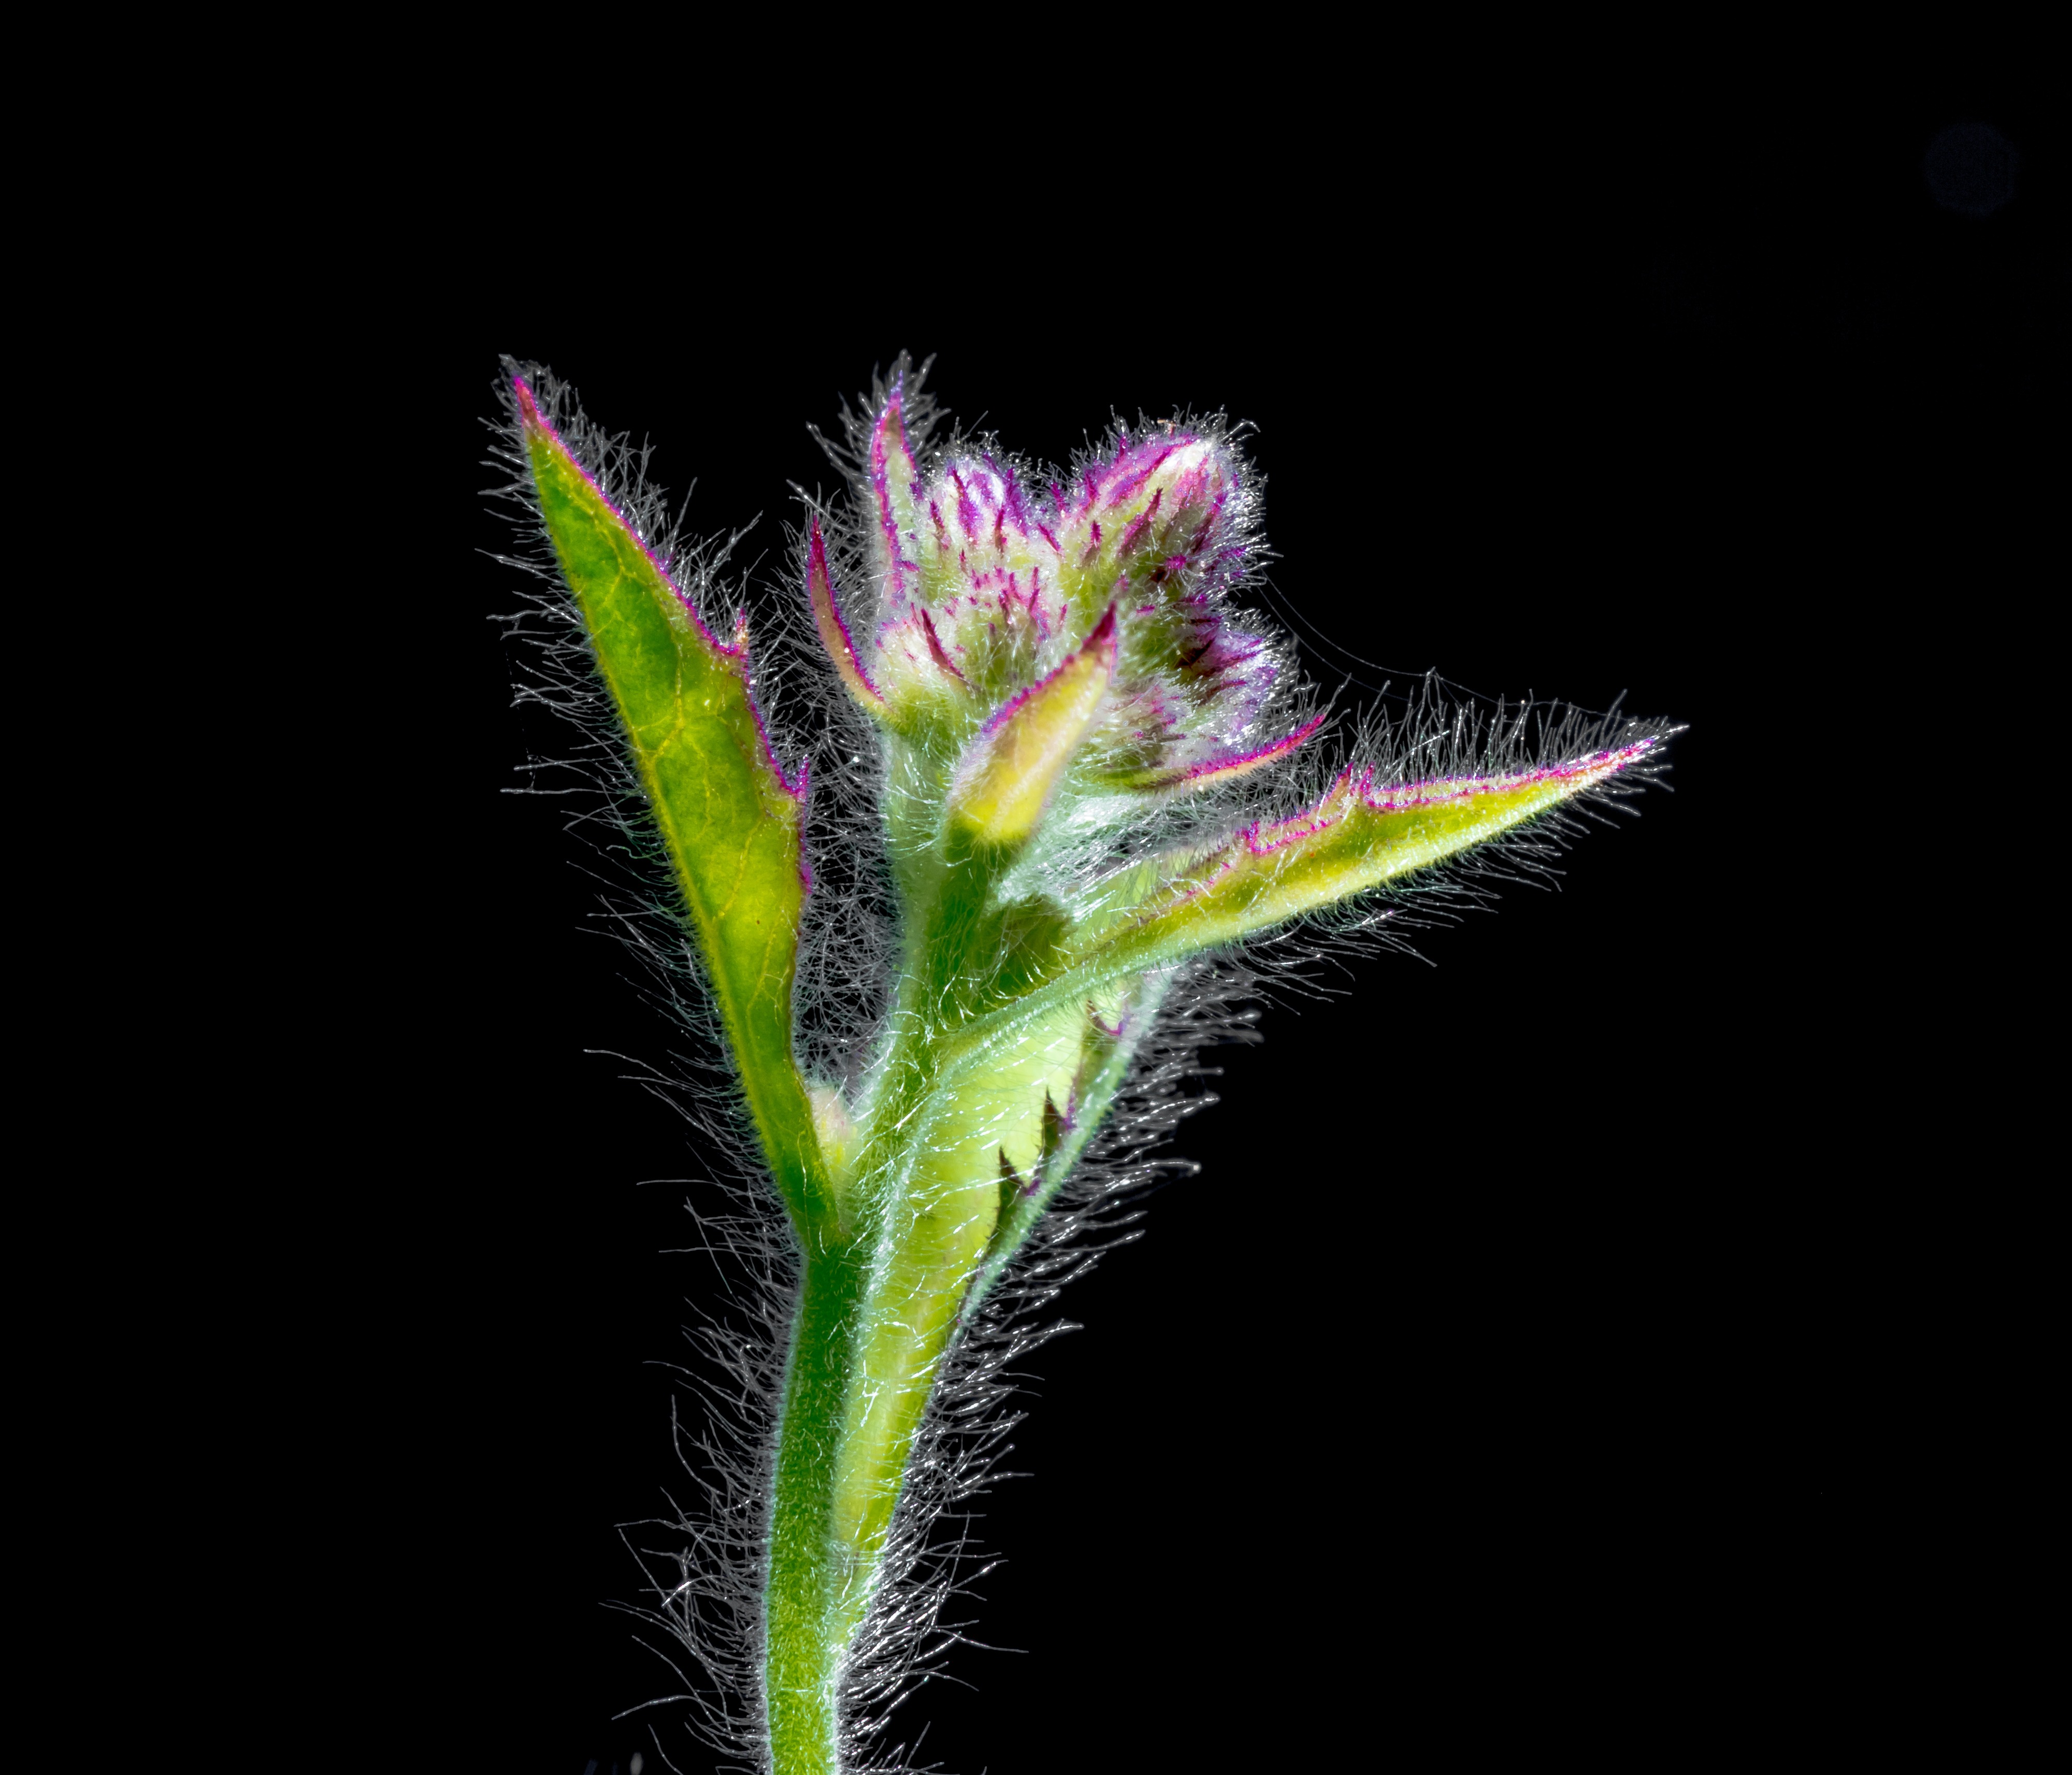
grass, branch, blossom, plant, leaf, flower, bloom, green, macro, flora, wild flower, close up, macro photography, flowering plant, daisy family, small flower, blueme, grass family, plant stem, land plant